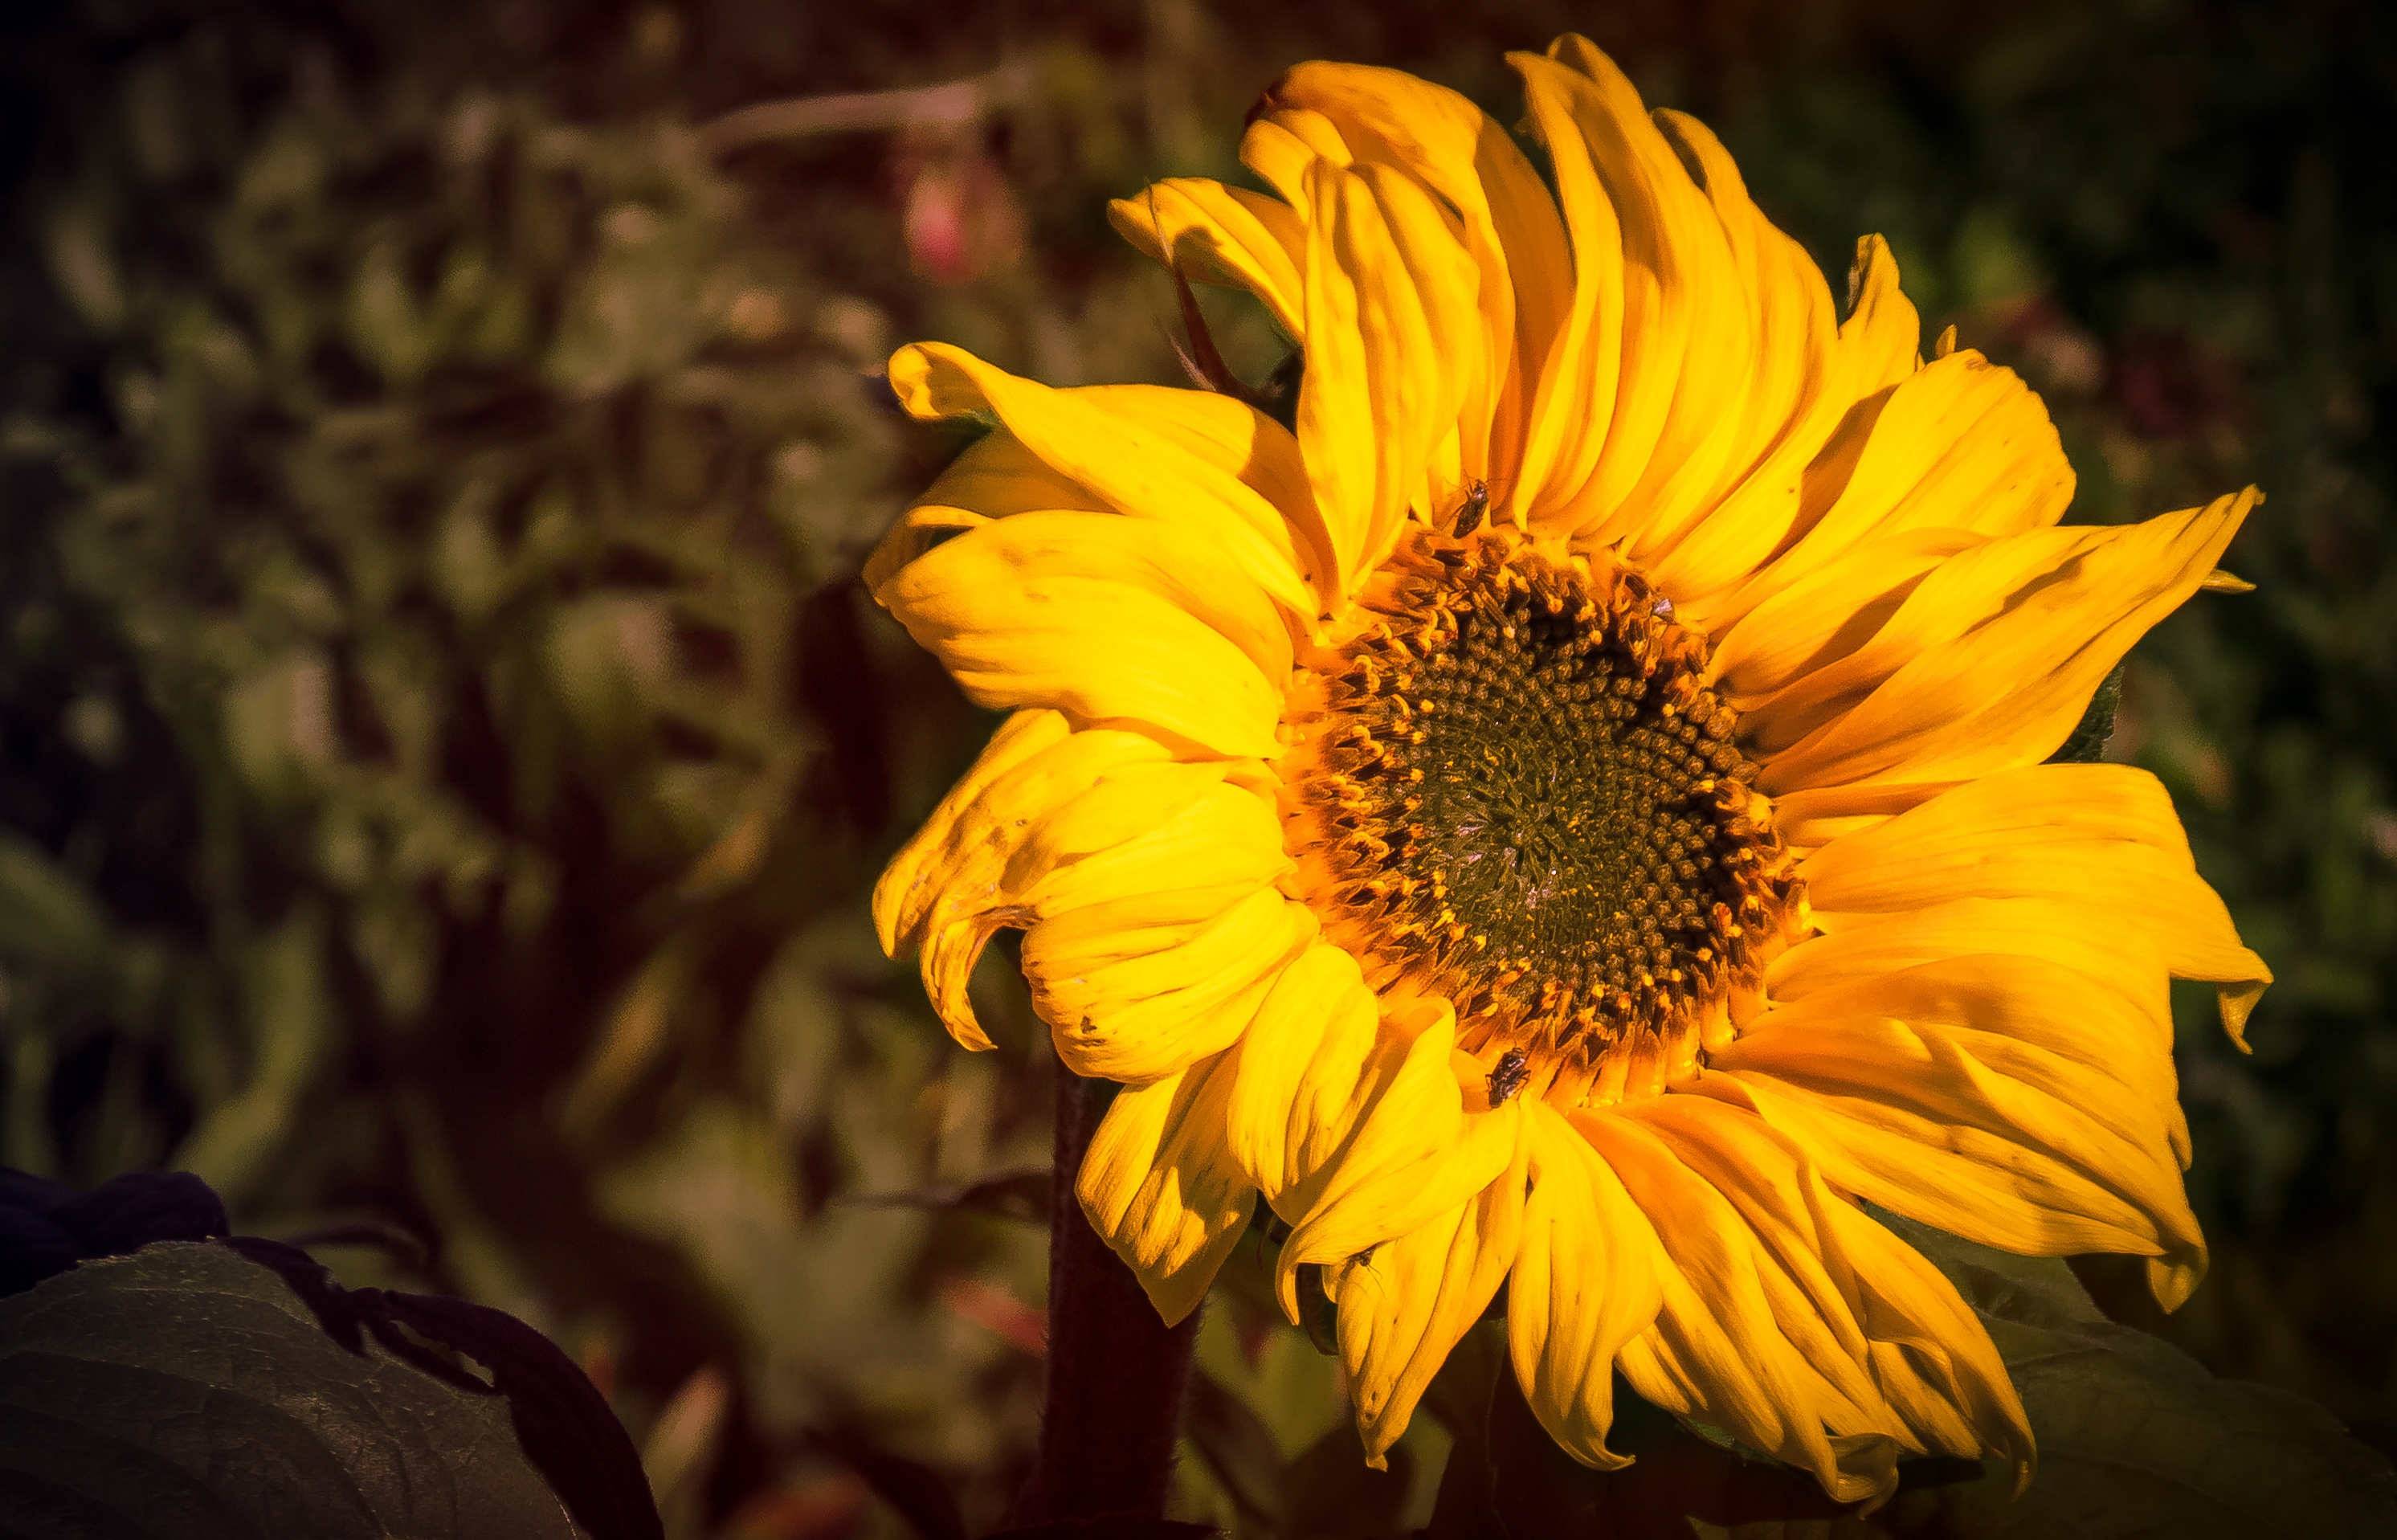
nature, blossom, plant, field, sunlight, flower, petal, bloom, green, autumn, botany, yellow, garden, close, flora, sunflower, yellow flower, wildflower, close up, sun flower, macro photography, big flower, golden yellow, flowering plant, daisy family, plant sunflower, flower seeds, sunflower seed, plant stem, land plant